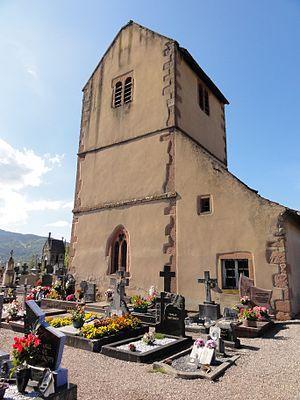
Alsace, Bas-Rhin, Wisches, Église Saint-Antoine (XIIIe-XVIe), actuellement chapelle de cimetière ((IA67013051).